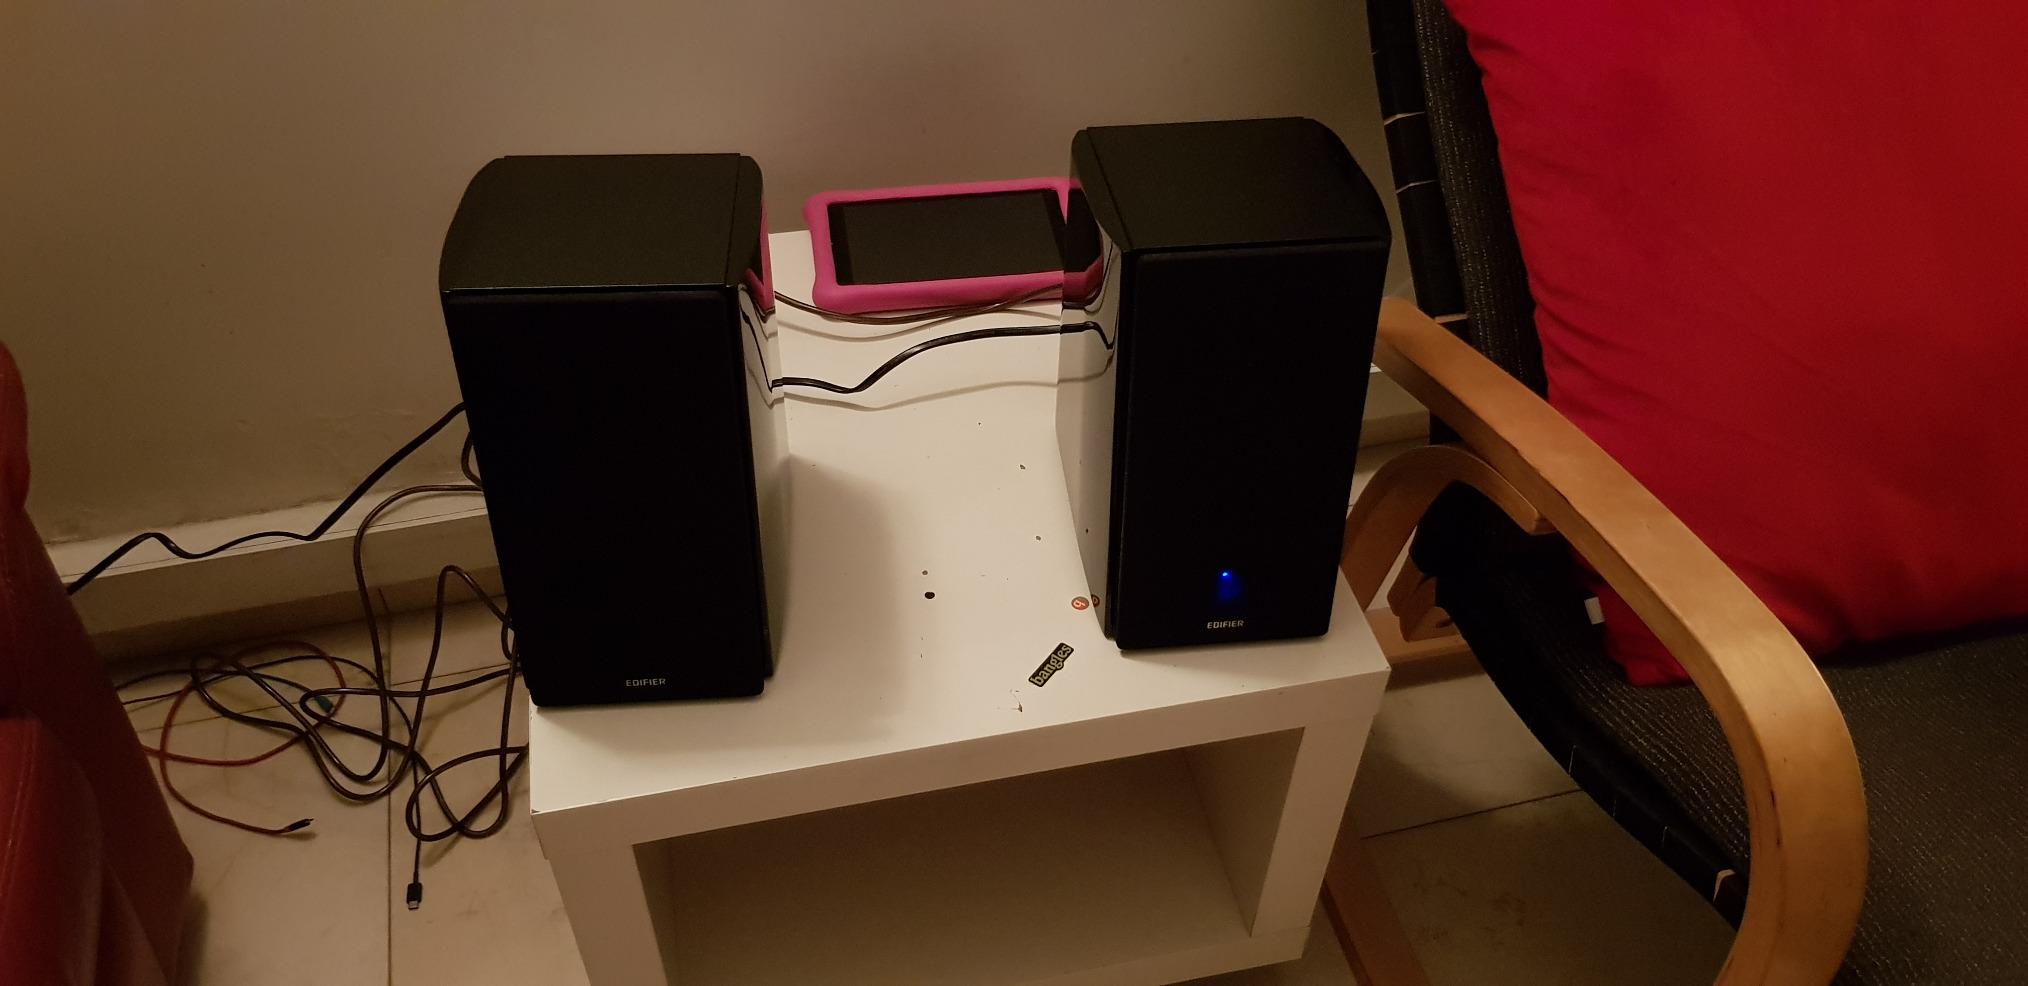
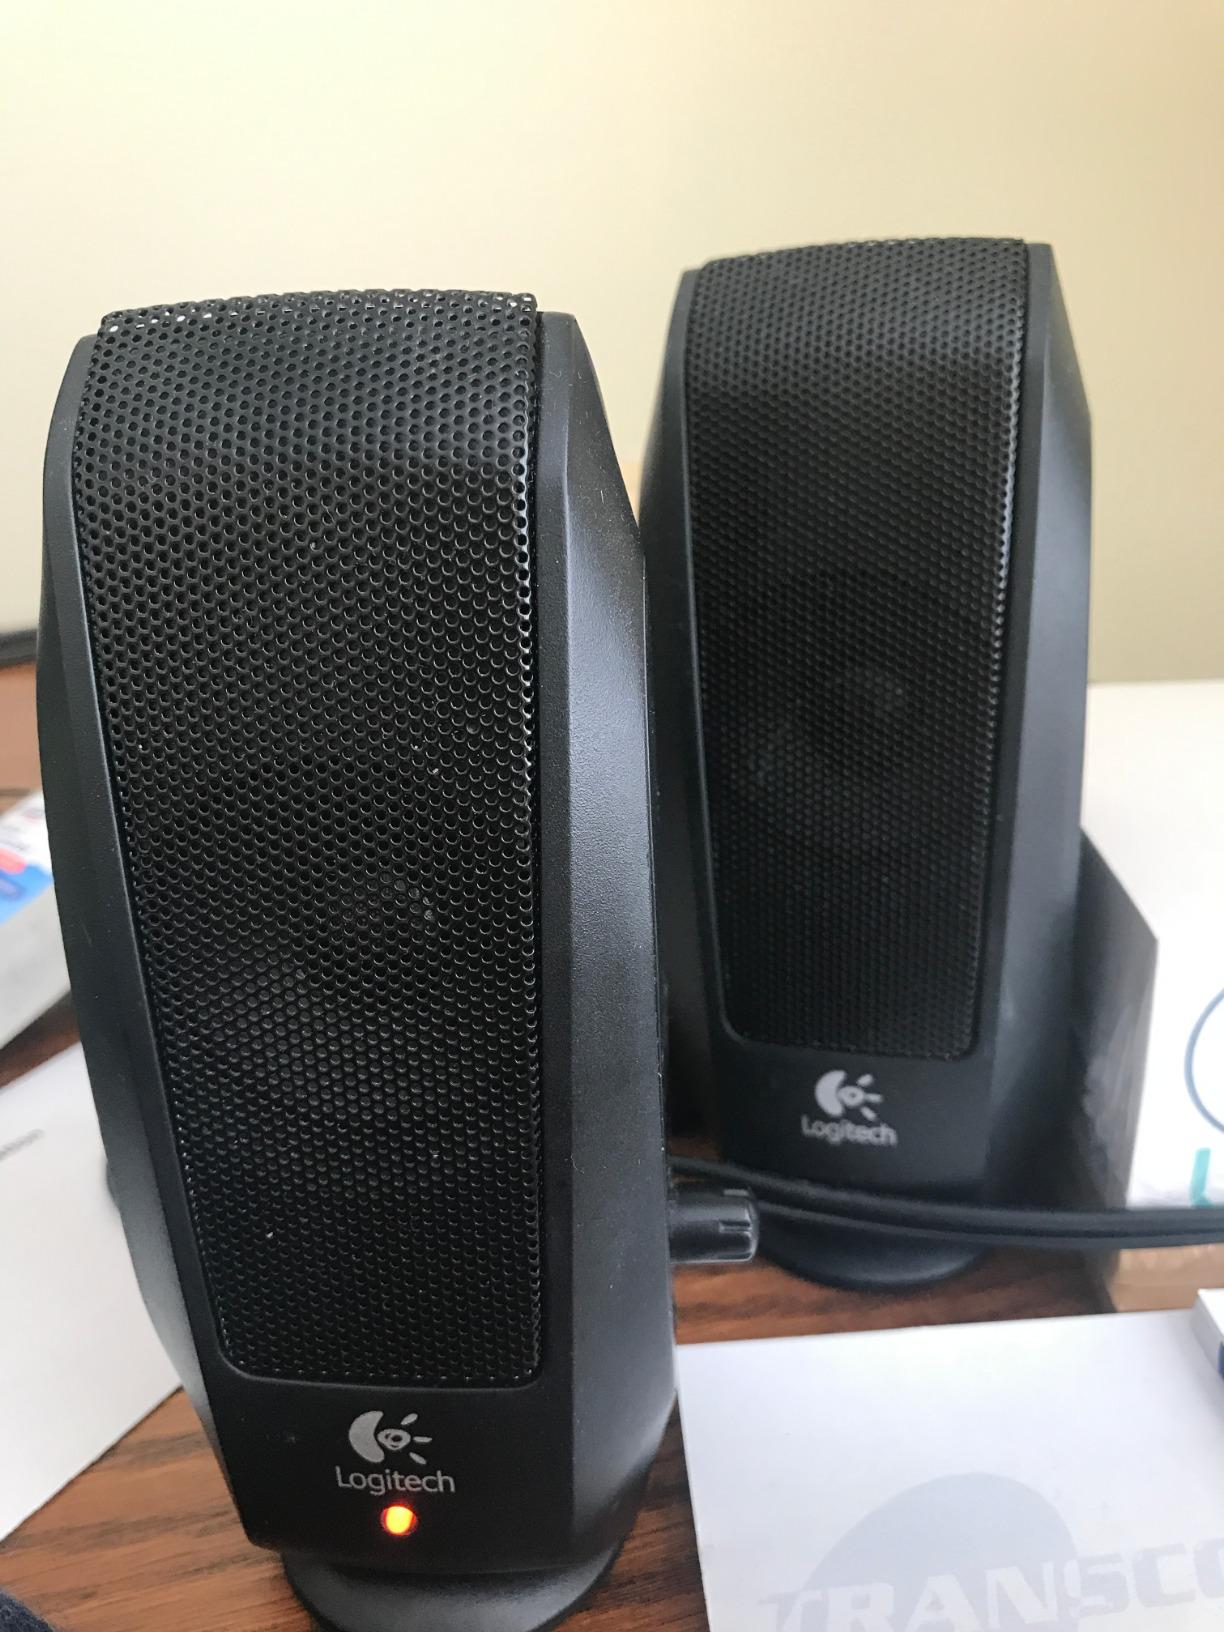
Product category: speaker
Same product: no